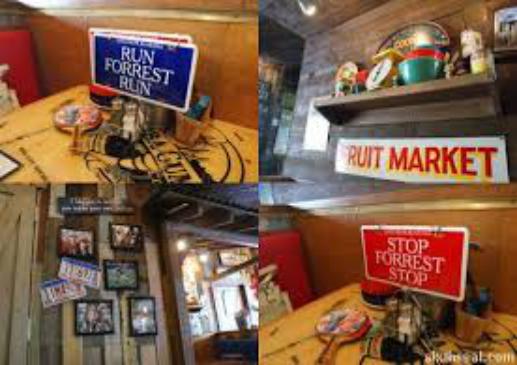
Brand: Bubba Gump Shrimp Company
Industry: Food